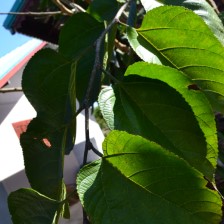
Variety: TaiwanStraberry